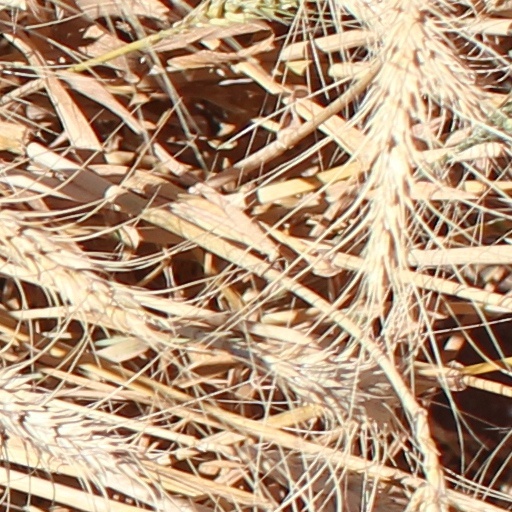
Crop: wheat